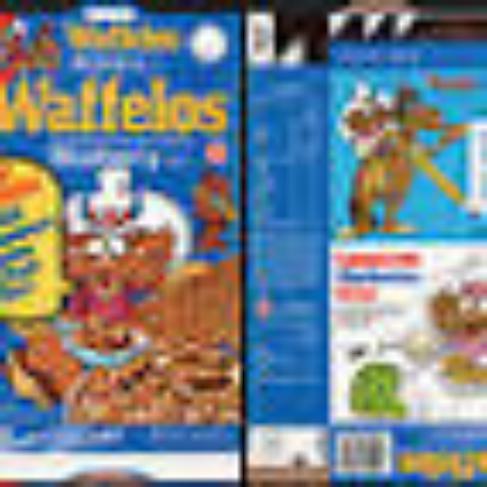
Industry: Food